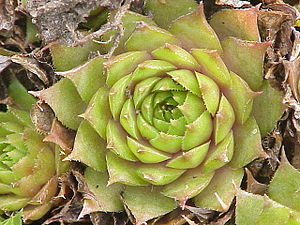
Blad (plantedel) / Omformninger af blade / Andre omdannelser / Fyllodier
Bladet er ud over stænglen og roden et af de tre grundorganer hos de højere planter, og i fagsproget betegnes det som organtypen phyllom. Blade er udvoksninger ved siden af knopperne på stænglen. Bladenes oprindelige funktion er fotosyntese og transpiration. Planter kan i et vist omfang også optage vand igennem bladene.